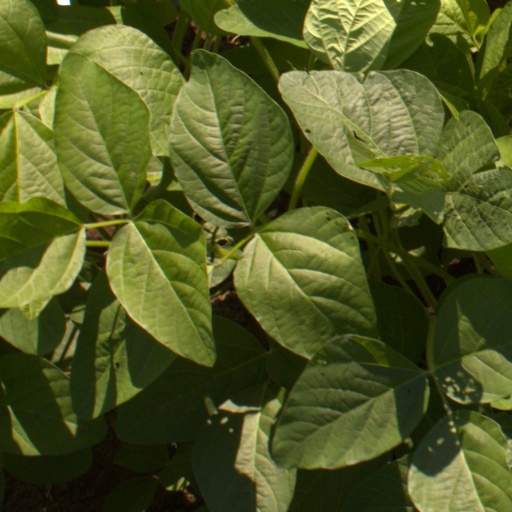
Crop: soybean